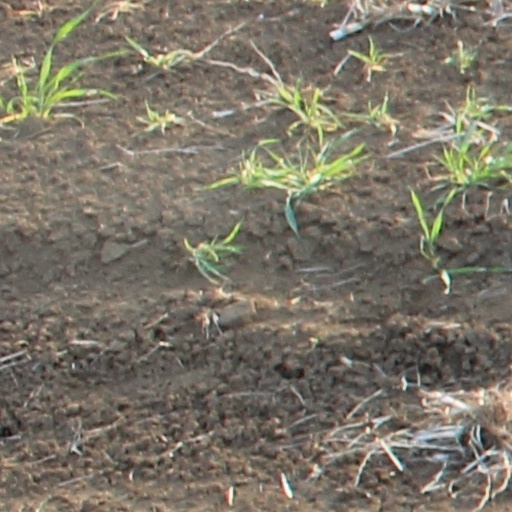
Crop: wheat